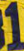
Number: 1